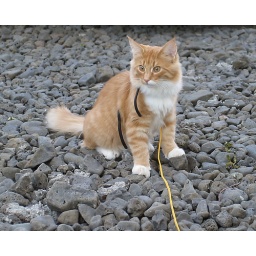
Our lovely male cat looking cool in his suspenders :) Ivan is six months old in this picture.